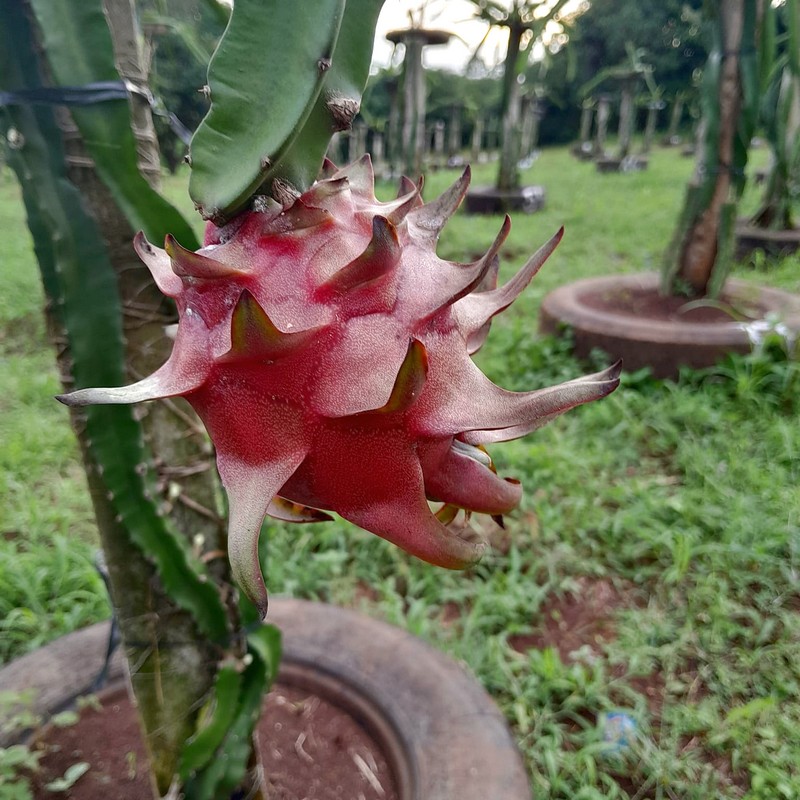
Label: Mature Dragon Fruit